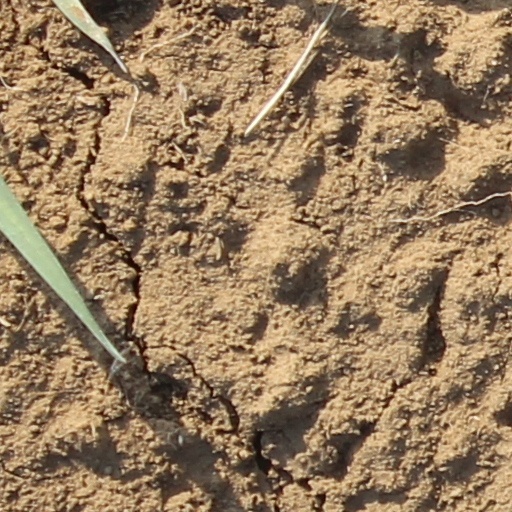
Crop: wheat